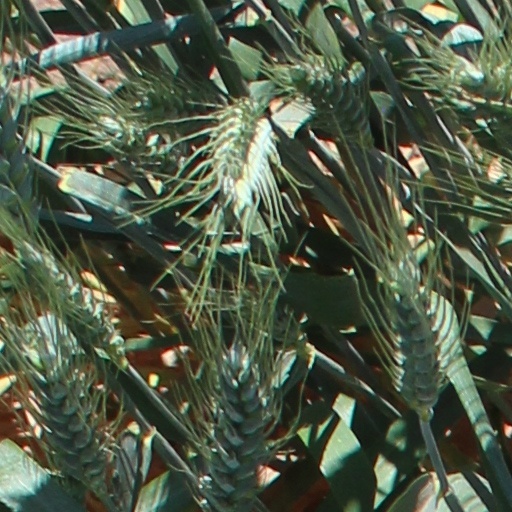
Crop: wheat